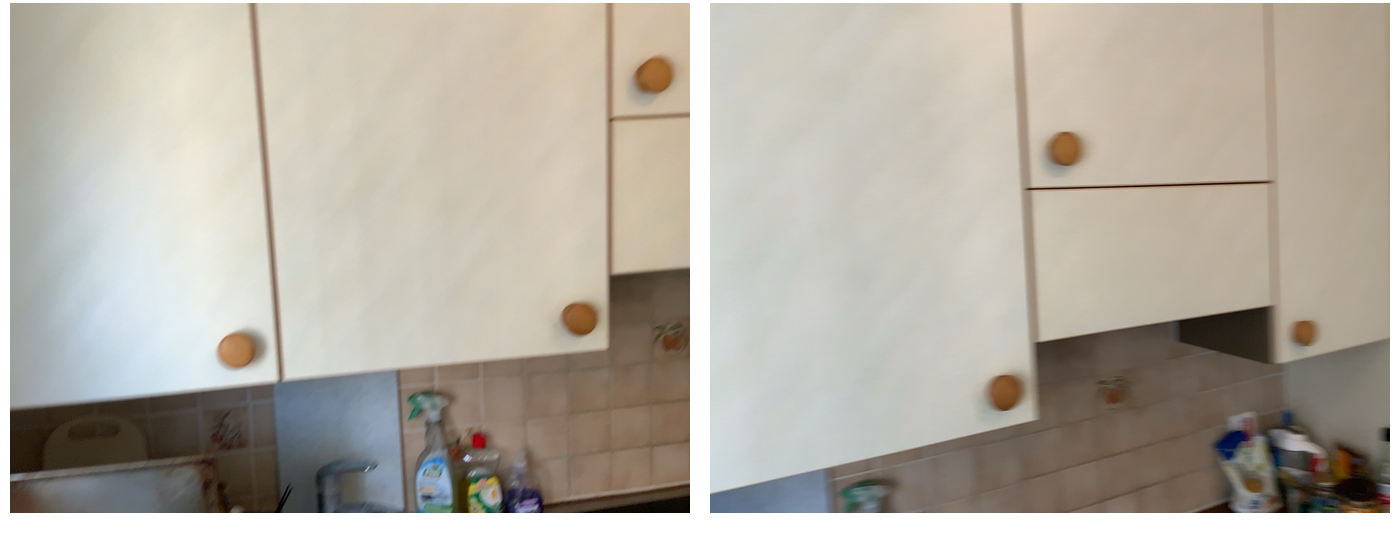Task instruction: Open the kitchen cabinet.
Answer: {"task_instruction": "Open the kitchen cabinet.", "nodes": ["knob", "kitchen cabinet"], "edges": [{"functional_relationship": "openorclose", "object1": "knob", "object2": "kitchen cabinet", "spatial_relations": ["lower_than", "left_of", "close"], "is_touching": true}], "action_type": "pull", "function_type": "open_close_control"}